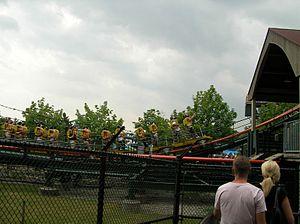
Historium ouvert au public en mars